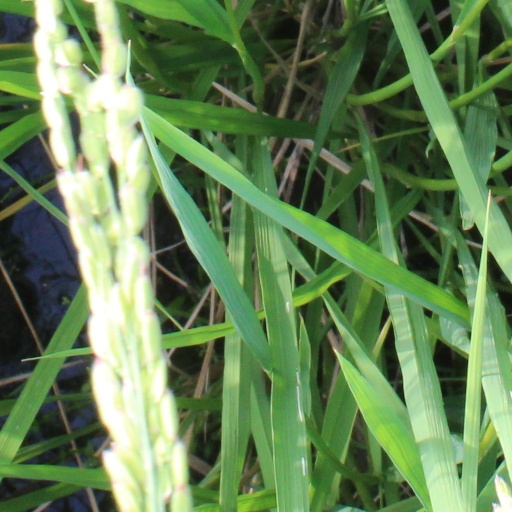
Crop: rice